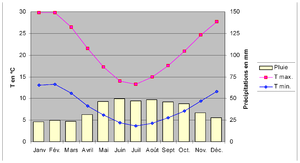
Diagramme climatique de la ville d'Horsham (Australie), comprenant deux courbes, représentant les températures maximales et minimales, et un histogramme, représentant la pluviométrie, pour les douze mois de l'année.
Horsham est une ville de l'ouest de l'État de Victoria en Australie sur la rivière Wimmera à l'intersection des routes reliant Melbourne à Adelaide et Portland à Mildura.La ville est à 300 kilomètres de Melbourne, 425 d'Adelaide, 190 de Ballarat et 313 de Mildura. Elle compte 14 125 habitants en 2006.
Le Wimmera est une région située dans l'ouest de l'État australien de Victoria.